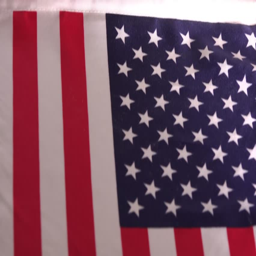
tilt on the flag , close up